Ronnie Dunn

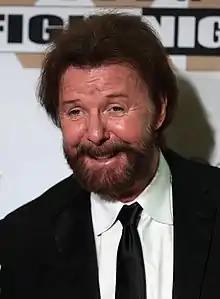
Dunn in 2017

Ronald Gene Dunn (born June 1, 1953) is an American country music singer-songwriter and record executive. Starting in 2011, Dunn has worked as a solo artist following the temporary dissolution of Brooks & Dunn. He released his self-titled debut album for Arista Nashville on June 7, 2011, reaching the Top 10 with its lead-off single, "Bleed Red". After leaving Arista Nashville in 2012, Dunn founded Little Will-E Records. On April 8, 2014, Ronnie Dunn released his second solo album, "Peace, Love, and Country Music" through Little Will-E Records. On November 11, 2016, he released his third album "Tattooed Heart" on NASH Icon label. His fourth album "Re-Dunn" was released on January 10, 2020.